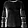
Label: Pullover